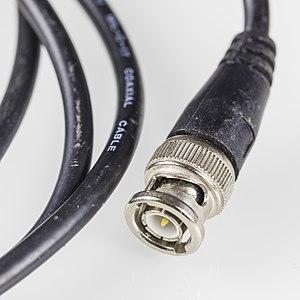
10BASE2 est un standard Ethernet standardisant une couche physique dans le modèle OSI utilisant un câble coaxial fin. Celui-ci permet le transfert de données à des débits jusqu’à 10 Mbit/s.